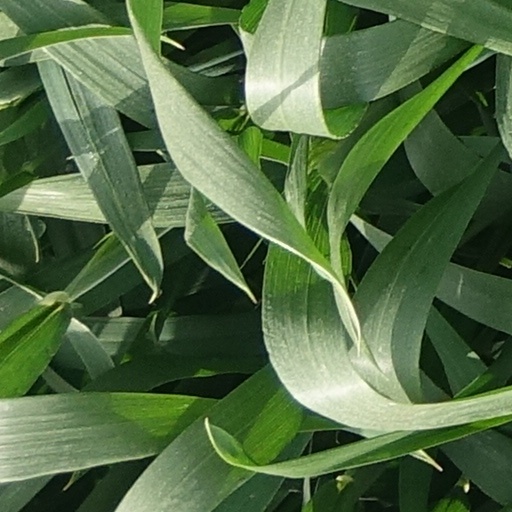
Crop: wheat